Bayonne

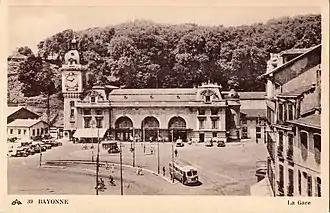
The second Gare de Bayonne, photographed here in the 1930s

On the morning of 23 December 1933, sub-prefect Anthelme received Gustave Tissier, the director of the "Crédit Municipal de Bayonne". He responded well, with some astonishment, to his persistent interview. It did not surprise him to see the man unpacking what became the scam of the century.